José Ignacio Rucci

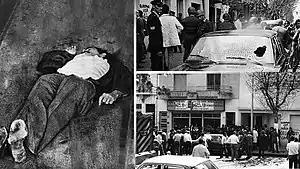
The murder of Rucci, 25 September 1973

In the context of increased social conflicts and worsening tensions, Rucci's personal secretary, Osvaldo Bianculli, was assassinated, after which Rucci moved into the CGT's cramped headquarters in an attempt to protect his life. He was increasingly isolated and well aware of the threats on his life.